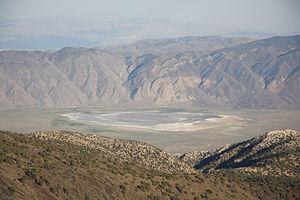
Anaxyrus exsul est une espèce d'amphibiens de la famille des Bufonidae. Elle est parfois encore appelée Bufo exsul. Ce crapaud ne vit qu'en Californie aux États-Unis.